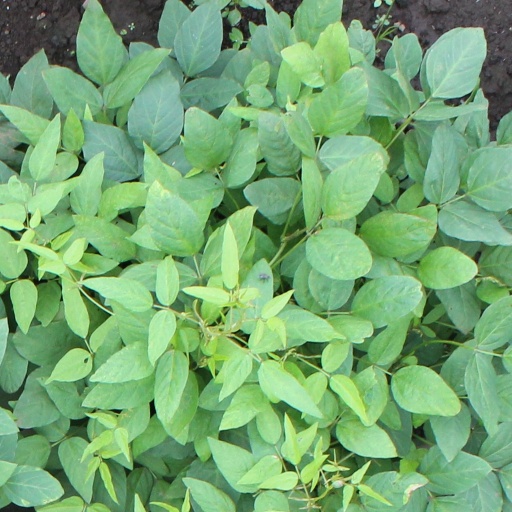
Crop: soybean